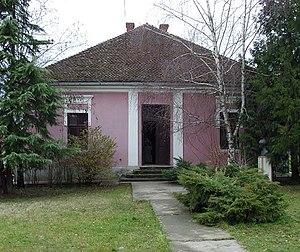
Le bâtiment de la vieille école à Dragovo se trouve à Dragovo, dans la municipalité de Rekovac et dans le district de Pomoravlje, en Serbie. Il est inscrit sur la liste des monuments culturels protégés de la République de Serbie.
Les monuments culturels protégés constituent une catégorie de monuments de Serbie inscrits sur une liste de monuments bénéficiant de la protection de l'État. Il s'agit d'une troisième catégorie de monuments protégés classés, par leur importance, après les monuments culturels d'importance exceptionnelle et les monuments culturels de grande importance.
Cet article recense les monuments culturels du district de Pomoravlje en Serbie.